Mehcad Brooks

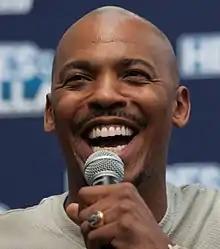
Brooks at London Fan Fest 2017

Mehcad Jason McKinley Brooks (born October 25, 1980) is an American actor and former fashion model. He is known for his roles as Matthew Applewhite in the second season of ABC's series "Desperate Housewives" (2005–2006), Jerome in "The Game", "Eggs" Benedict Talley in the first and second seasons of HBO's series "True Blood", his leading role as Terrance "TK" King in the USA series "Necessary Roughness" (2011–2013) and James Olsen in the CBS/The CW series "Supergirl". From 2022 to 2025, he portrayed the lead role of NYPD Detective Jalen Shaw on the NBC police procedural drama "Law & Order".